Matan Roditi

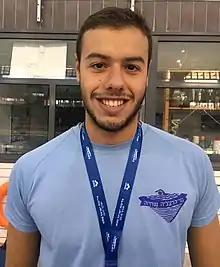
Roditi in 2019

Matan Roditi (born 6 October 1998) is an Israeli Olympic marathon swimmer. His 4th place at the 2020 Summer Olympics is the closest Israel has come to an Olympic medal in swimming. He has set Israeli national records in the 800 metre freestyle and the 1500 metre freestyle, and the 10 kilometre marathon. He represented Israel at the 2024 Paris Olympics in swimming in the Men's marathon 10 kilometre, and came in 16th.